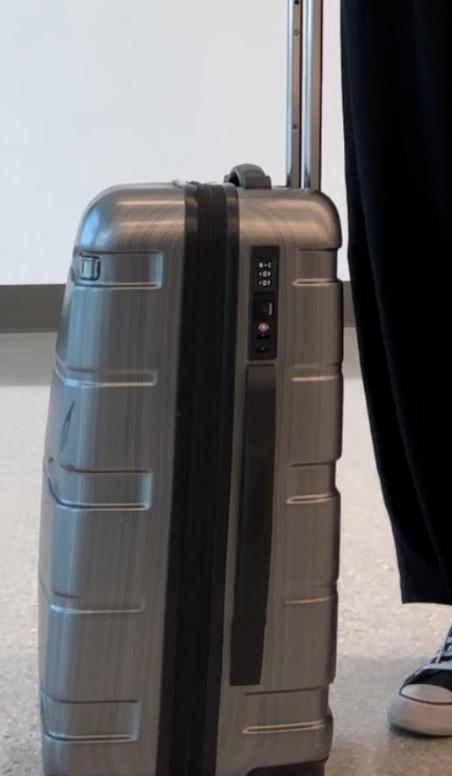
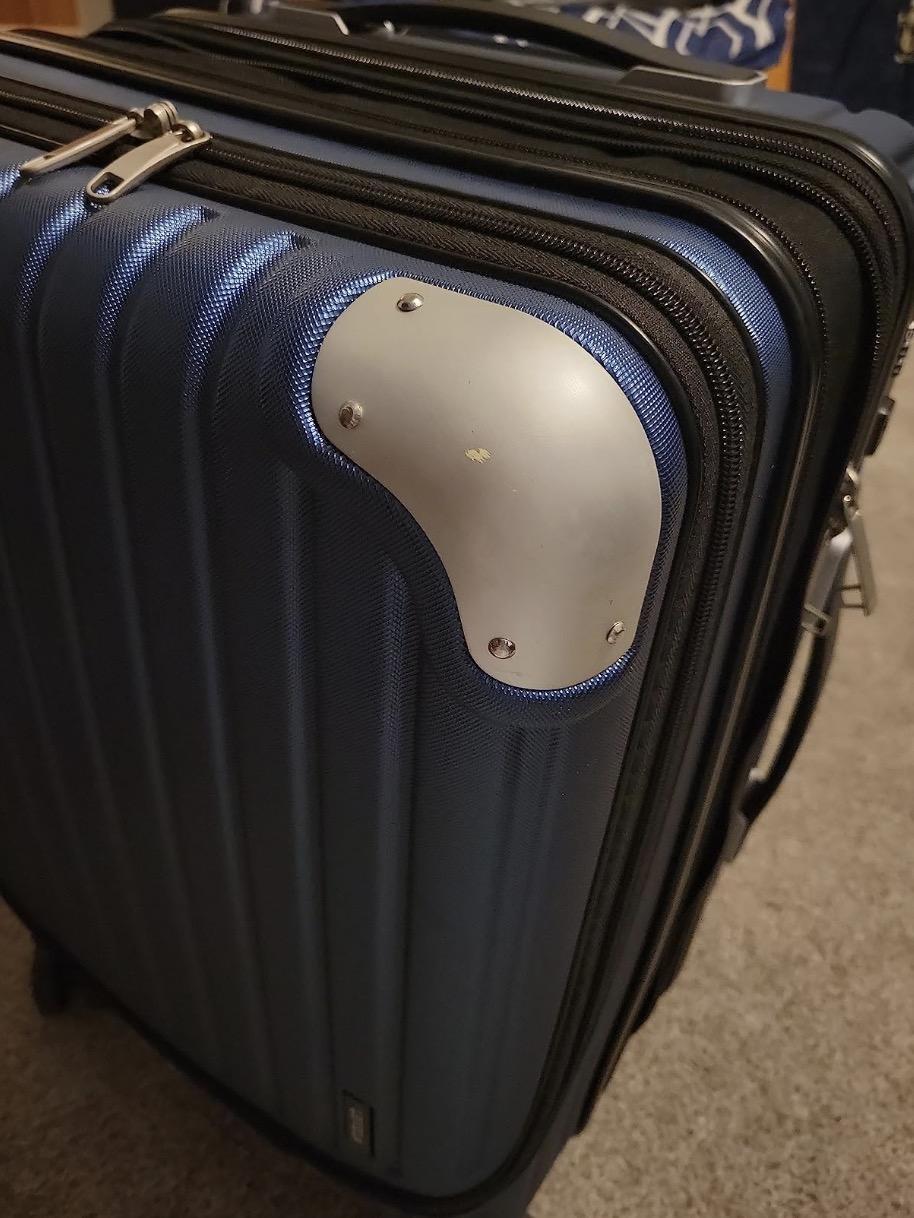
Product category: items_tea
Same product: no